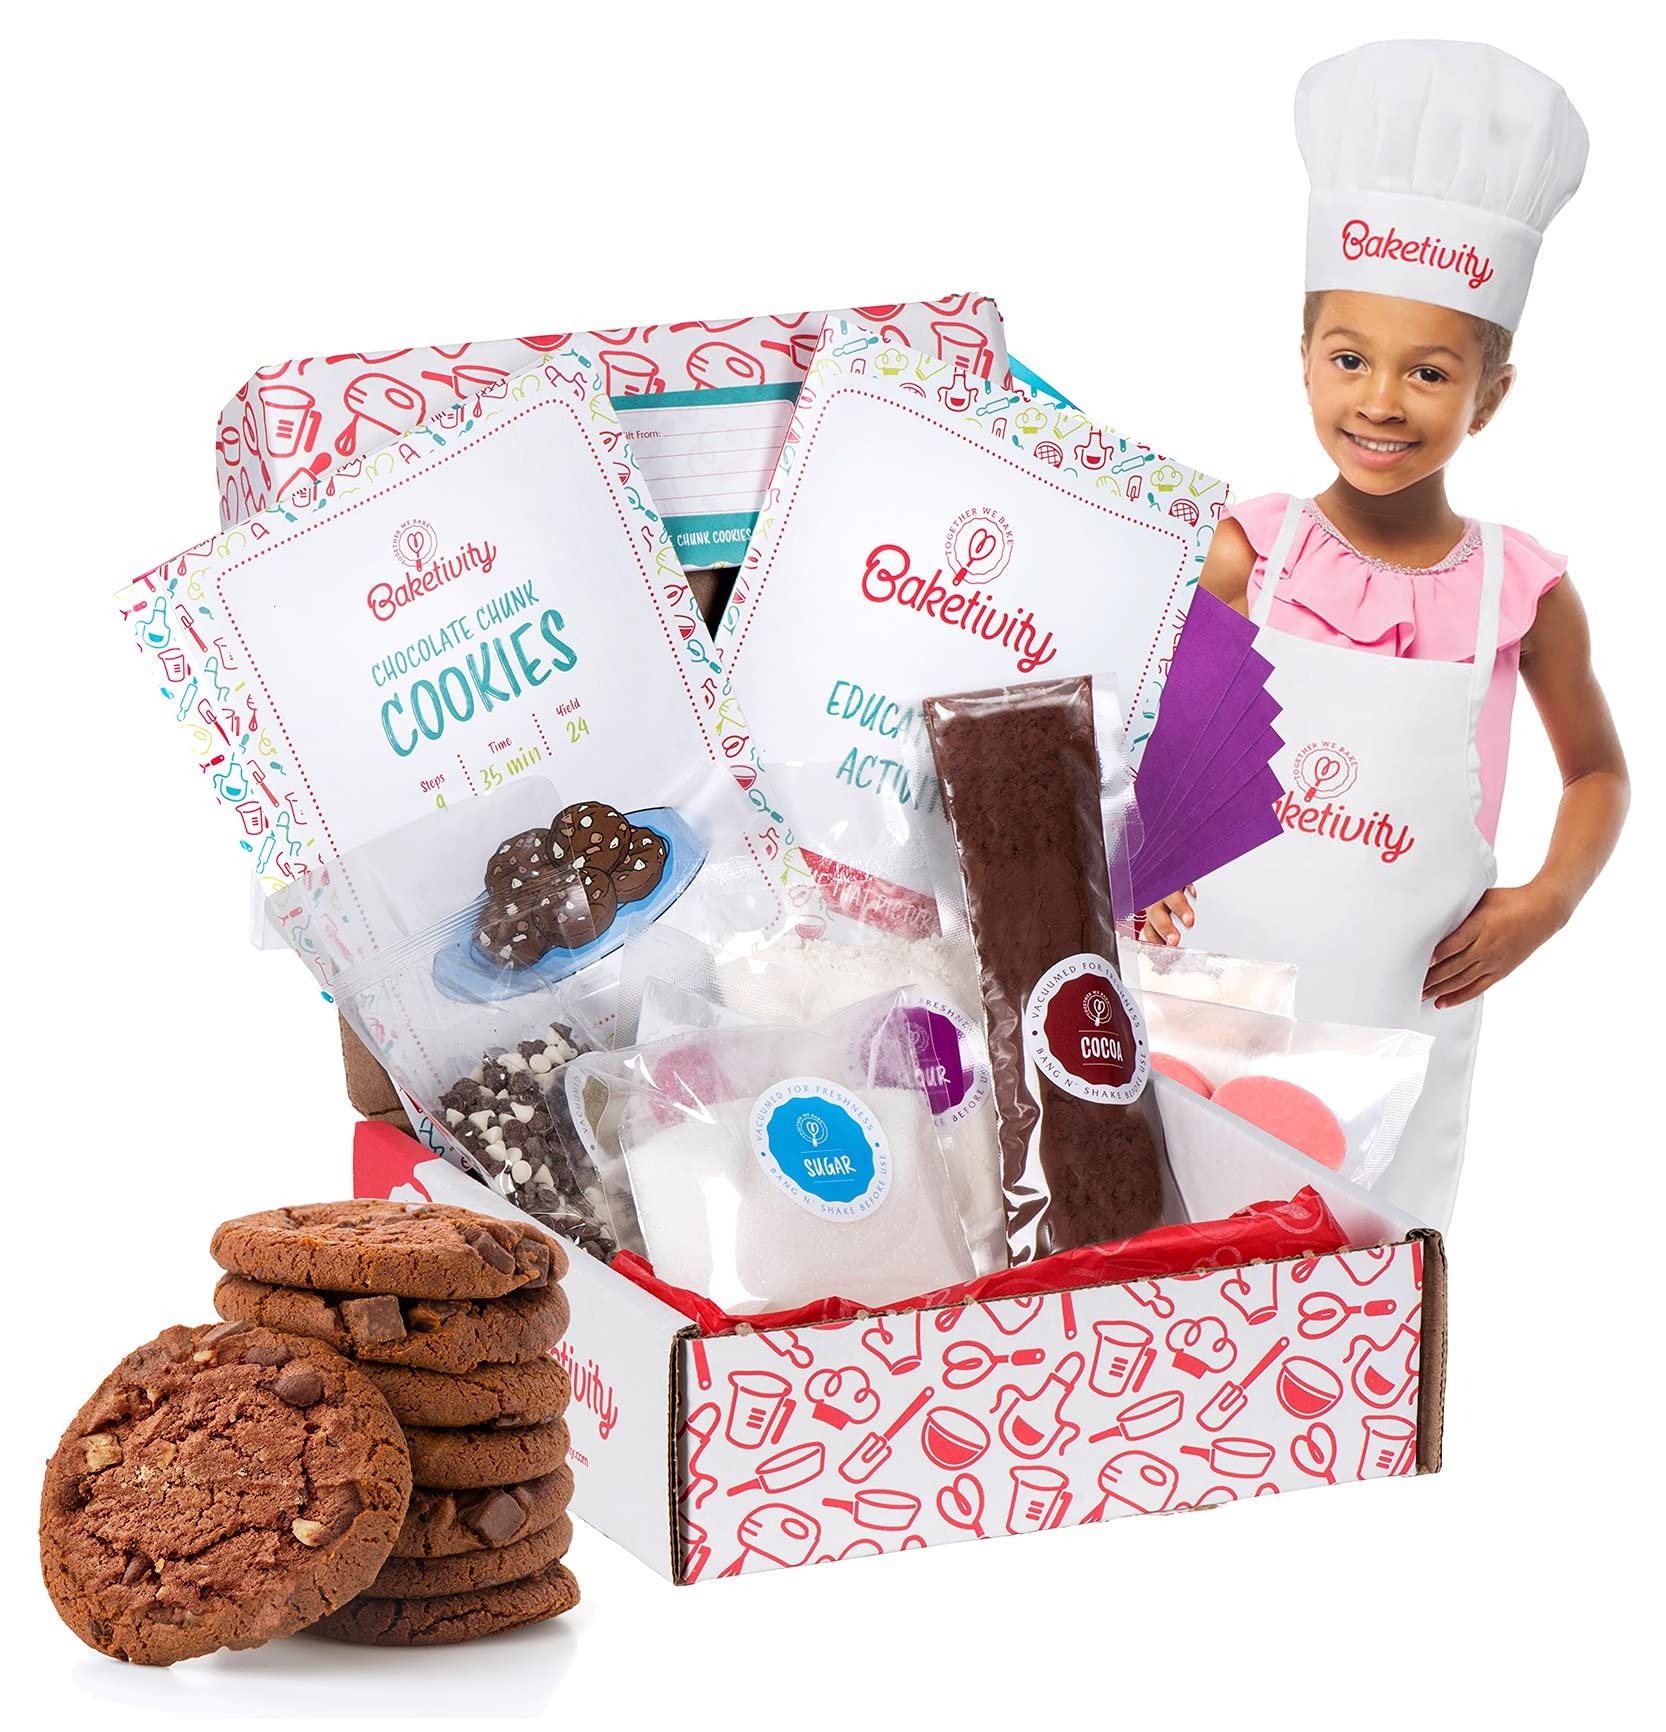
Item Name: Baketivity Kids Baking DIY Activity Kit - Bake Delicious Chocolate Chunk Cookies with Pre-Measured Ingredients – Best Gift Idea for Boys and Girls Ages 6-12 – Includes Free Hat and Apron
Bullet Point 1: IT’S MORE THAN JUST A COOKIE: Baketivity Is A Wonderful Way To Bond With Children And Build Skills In An Informal Way; It Is Easy, Fun, And Mess-Free With The Most Delicious Results!
Bullet Point 2: SWEET TREATS FOR ALL AGES: Whip Up The Fun And Get A Baketivity Baking Kit For A Young Aspiring Chef; It Is The Perfect Gift To Take Along To Parties, Holiday Meals, Sleepovers, And More!
Bullet Point 3: LAUGH AND LEARN: The Chocolate Chunk Cookie Kit Includes All Dry Ingredients - Premeasured And Vacuum Packed to Preserve Freshness, 2 Awesome Educational Activities To Enjoy While The Cookies Bake!
Bullet Point 4: BEST BIRTHDAY PARTY ACTIVITY: Our Fail-Proof Baking Kit Enables Kids And Teens Have Fun While Improving Their Self-Esteem As They Show Off Their Ability To Create Something Special In The Kitchen
Bullet Point 5: WHOLESOME INGREDIENTS: Create Everlasting Memories With Fresh, Certified Kosher Ingredients That Are Manufactured In Facility In The USA.
Product Description: BAKE, BOND, AND LEARN TOGETHER WITH A BAKETIVITY GIFT: Share the joy of baking with your little ones and get them away from the video games, tablets, phones, and TV! Baketivity supplies step-by-step recipe cards & pre-measured ingredients that are individually numbered and designed to make your baking experience fun, easy and mess-less! They are simple enough for a child to do and delicious enough for everyone to enjoy! In addition, each kit includes an exciting activity and educational material that will keep children entertained and engaged. Good food and a warm kitchen are what makes a house a home. Get ready for the heavenly aroma of delicious baked goods to emanate from your kitchen in real time! WHAT’S IN YOUR BOX: flour sugar baking powder salt cocoa powder semi‐sweet chocolate chips 1 chef’s hat 1 apron 1-word game 1 educational activity booklet Convenient, gourmet, simple and fun; baking with Baketivity is the perfect family activity! Get your first box now!
Value: 1.0
Unit: Count

Price: 44.97